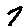
Label: 7